63rd Street lines

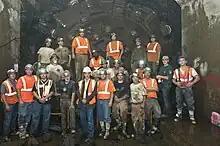
Workers celebrate after the IND Second Avenue Line Tunnel Boring Machine reaches the BMT 63rd Street Line.

The 63rd Street Lines were envisioned to connect the Second Avenue Subway to the BMT Broadway Line, the IND Sixth Avenue Line, and Queens. The BMT 63rd Street Line would directly connect the upper Second Avenue Line to the Broadway Line. Construction on the IND Second Avenue Line began in 1972, but was halted in 1975 due to the New York City fiscal crisis. As a result, the BMT 63rd Street Line was not finished and instead ended abruptly at Lexington Avenue-63rd Street station. In 2007, construction on the Second Avenue line recommenced and in 2011, construction started at Lexington Avenue-63rd Street to expand and renovate the station, and to complete the connection to the Second Avenue Line. This renovation removed the walls on the platforms and opened new entrances on the Third Avenue side of the station. The tunnel boring machine being used to create the tunnels for the first phase of Second Avenue Line broke through the wall into the lower level of the BMT 63rd Street Line on September 22, 2011.